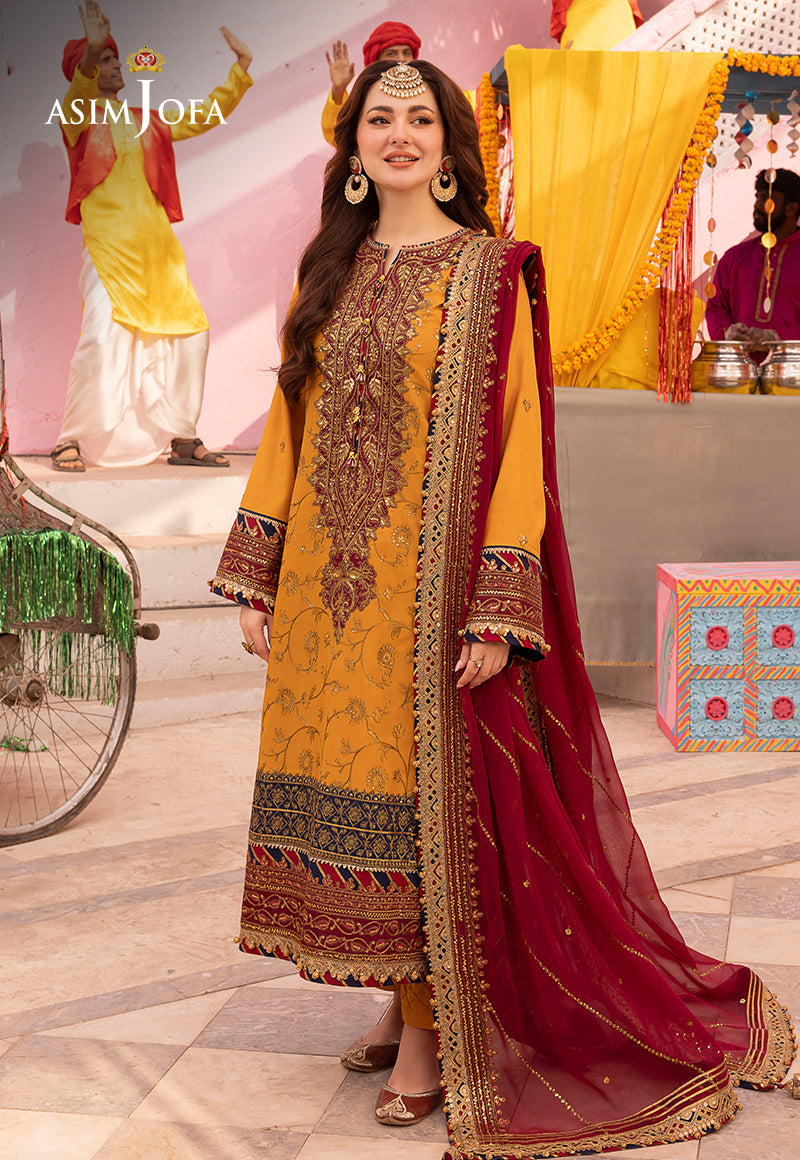
gold maroon embroidered salwar suit